Sid McMath

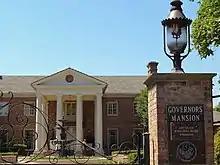
Governor's Mansion at Little Rock. McMath occupied the official residence from February 1950 to January 1953.

After success as a prosecutor, McMath in 1948 won a close Democratic gubernatorial primary runoff election against conservative Jack Holt, a former state attorney general. Holt accused McMath of "selling out to the Negro vote." McMath then defeated the Republican Charles R. Black of Corning, Arkansas in the general election.